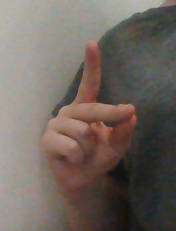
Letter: ta